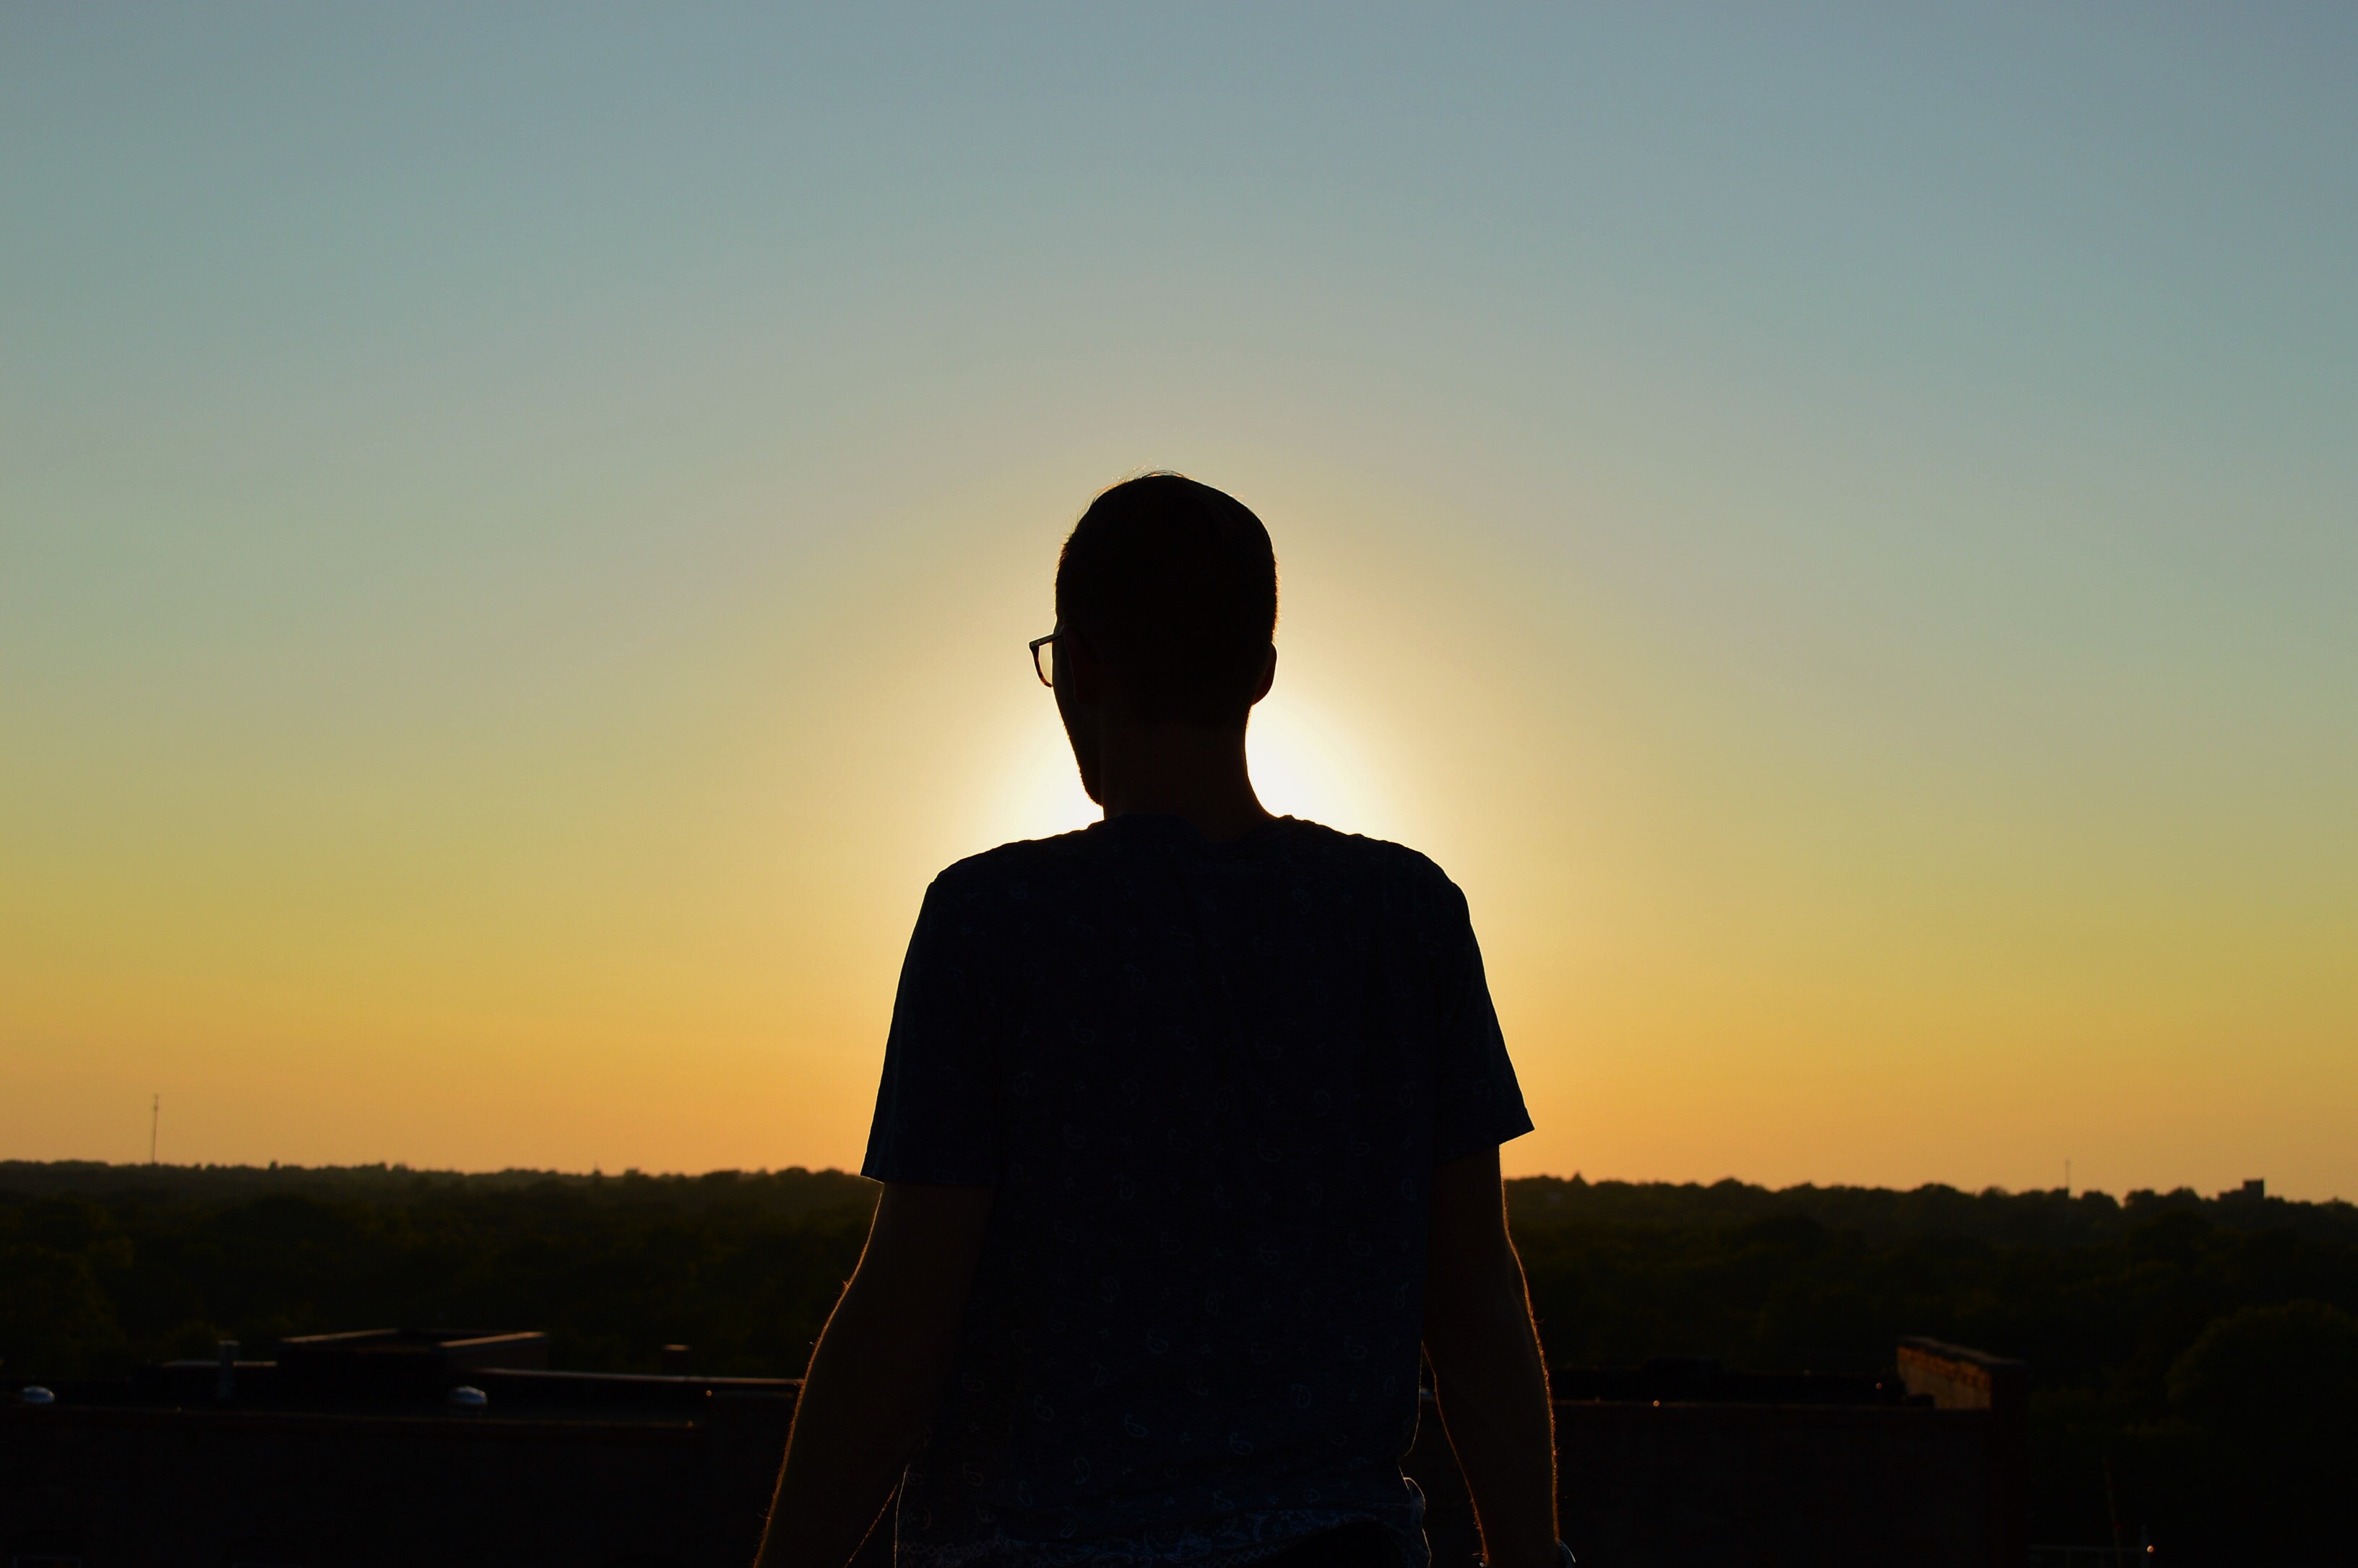
man, horizon, silhouette, sky, sun, sunrise, sunset, sunlight, morning, dawn, guy, dusk, evening, shadow